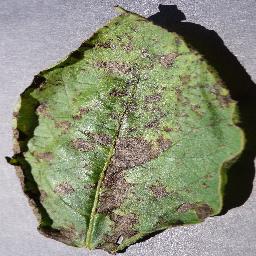
Label: Potato___Early_blight